Angara

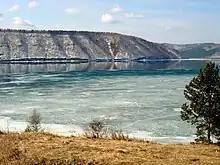
The Angara at Talzy, near Lake Baikal

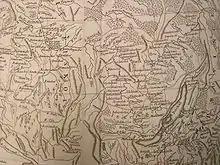
The historical significance of the Angara and the Ilim as water routes is attested by a chain of villages along them (many of which, as well as the town of Ilimsk, were flooded by modern dams) on this map from 1773. Note that the lower course of the Angara is labeled as "Nizhnyaya Tunguska" – the name which is currently applied to another river

The section between the Ust-Ilimsk Dam and the Boguchany Dam has not been navigable due to rapids. However, with the completion of the Boguchany Dam, and filling of its reservoir, at least part of this section of the river will become navigable as well. Nonetheless, this will not enable through navigation from Lake Baikal to the Yenisey, as none of the existing three dams has been provided with a ship lock or a boat lift, nor will the Boguchany Dam have one.